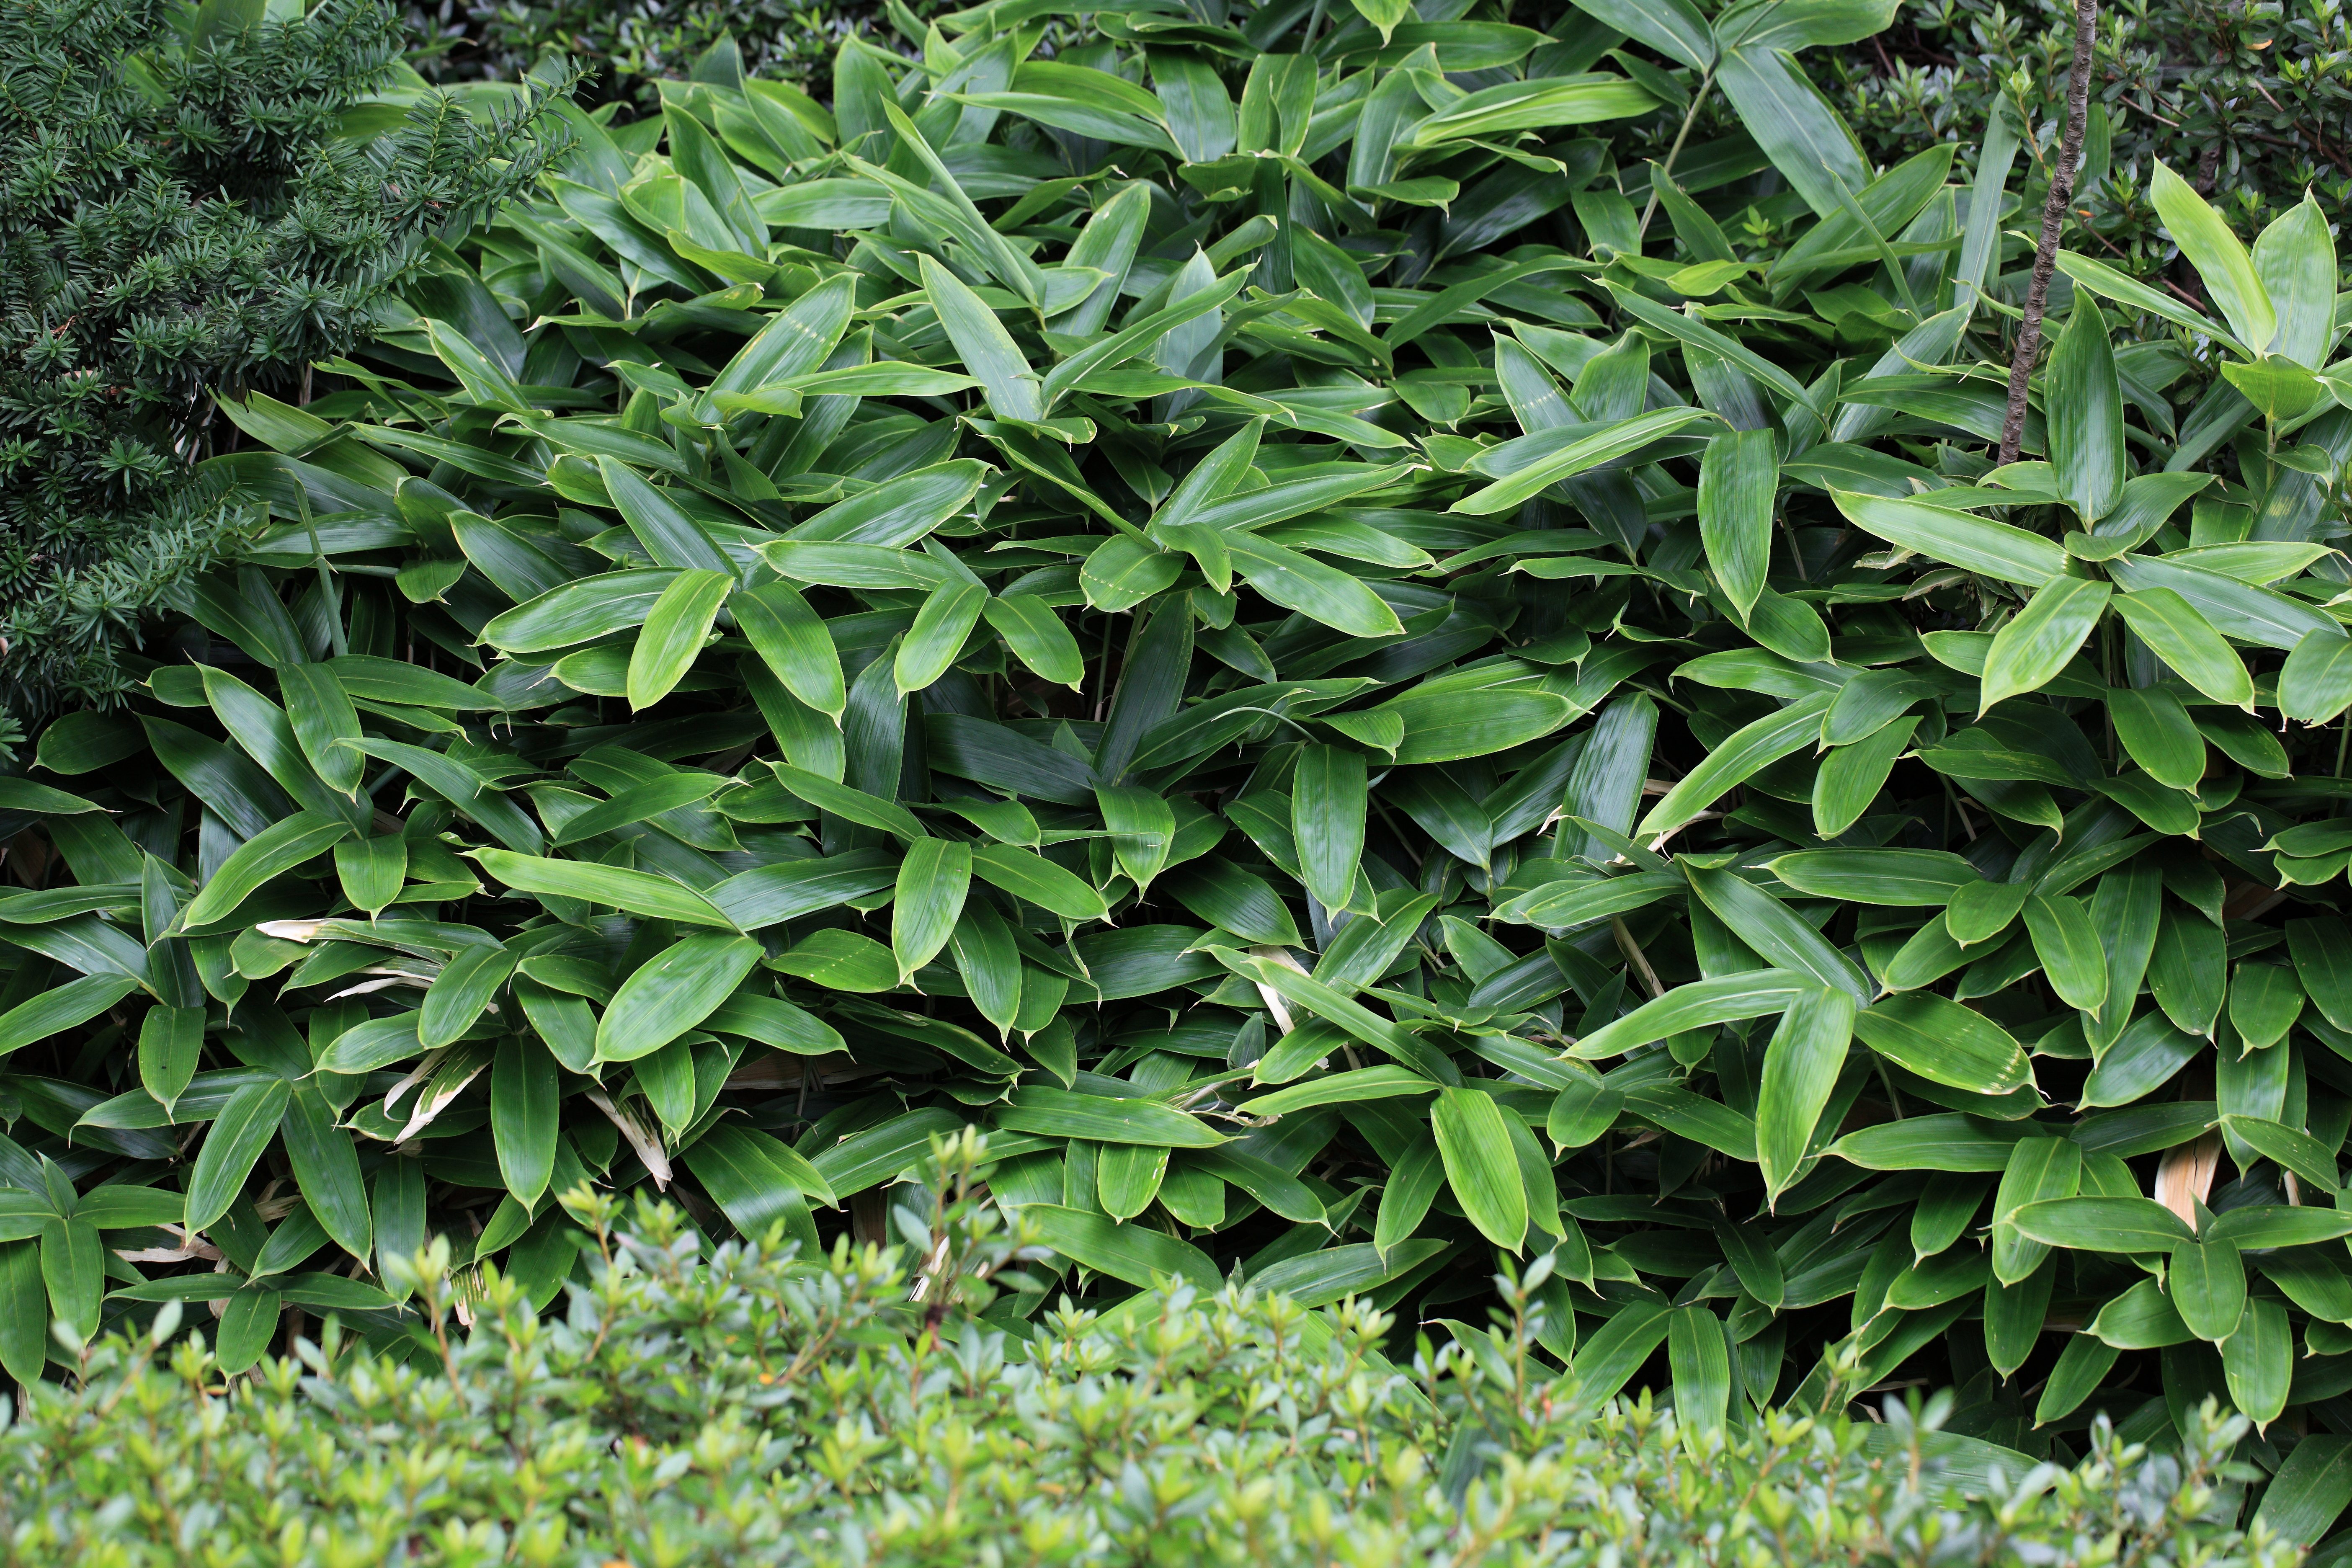
grass, plant, lawn, leaf, flower, pattern, green, high, herb, produce, evergreen, botany, background, shrub, groundcover, wallpaper, 5d, hires, markii, hi, res, resolution, chiba, noda, takanashi, kamihanawa, hedge, flowering plant, woody plant, land plant